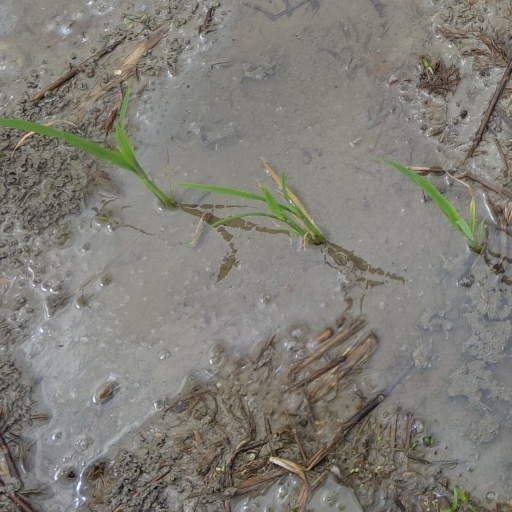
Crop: rice